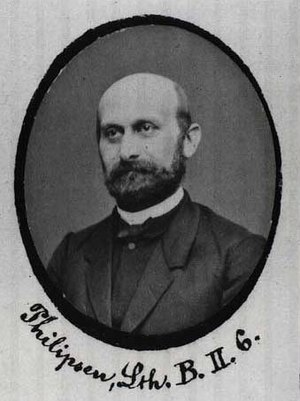
Morits Philipsen
Morits Philipsen
Morits Carl Theodor Philipsen var en dansk proprietær og politiker, bror til litteraturforskeren Jacob Philipsen.